Olga Timofeyeva (politician, born 1967)

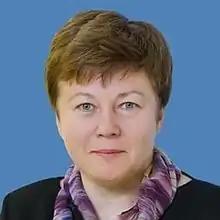

Olga Leonidovna Timofeyeva (Russian: Ольга Леонидовна Тимофеева; born on 28 April 1967), is a Russian politician who is currently the Deputy Governor of Sevastopol since 8 October 2019.